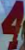
Number: 4